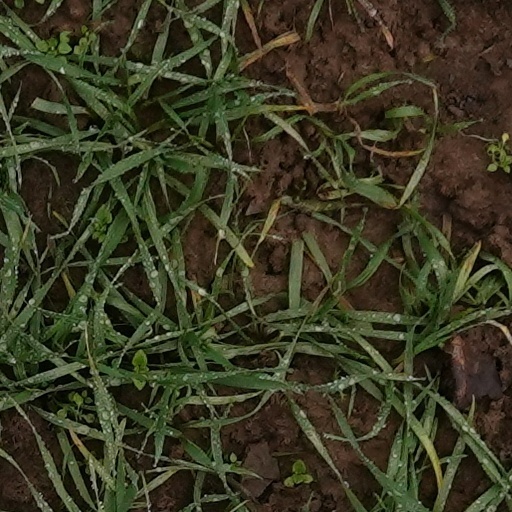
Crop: wheat